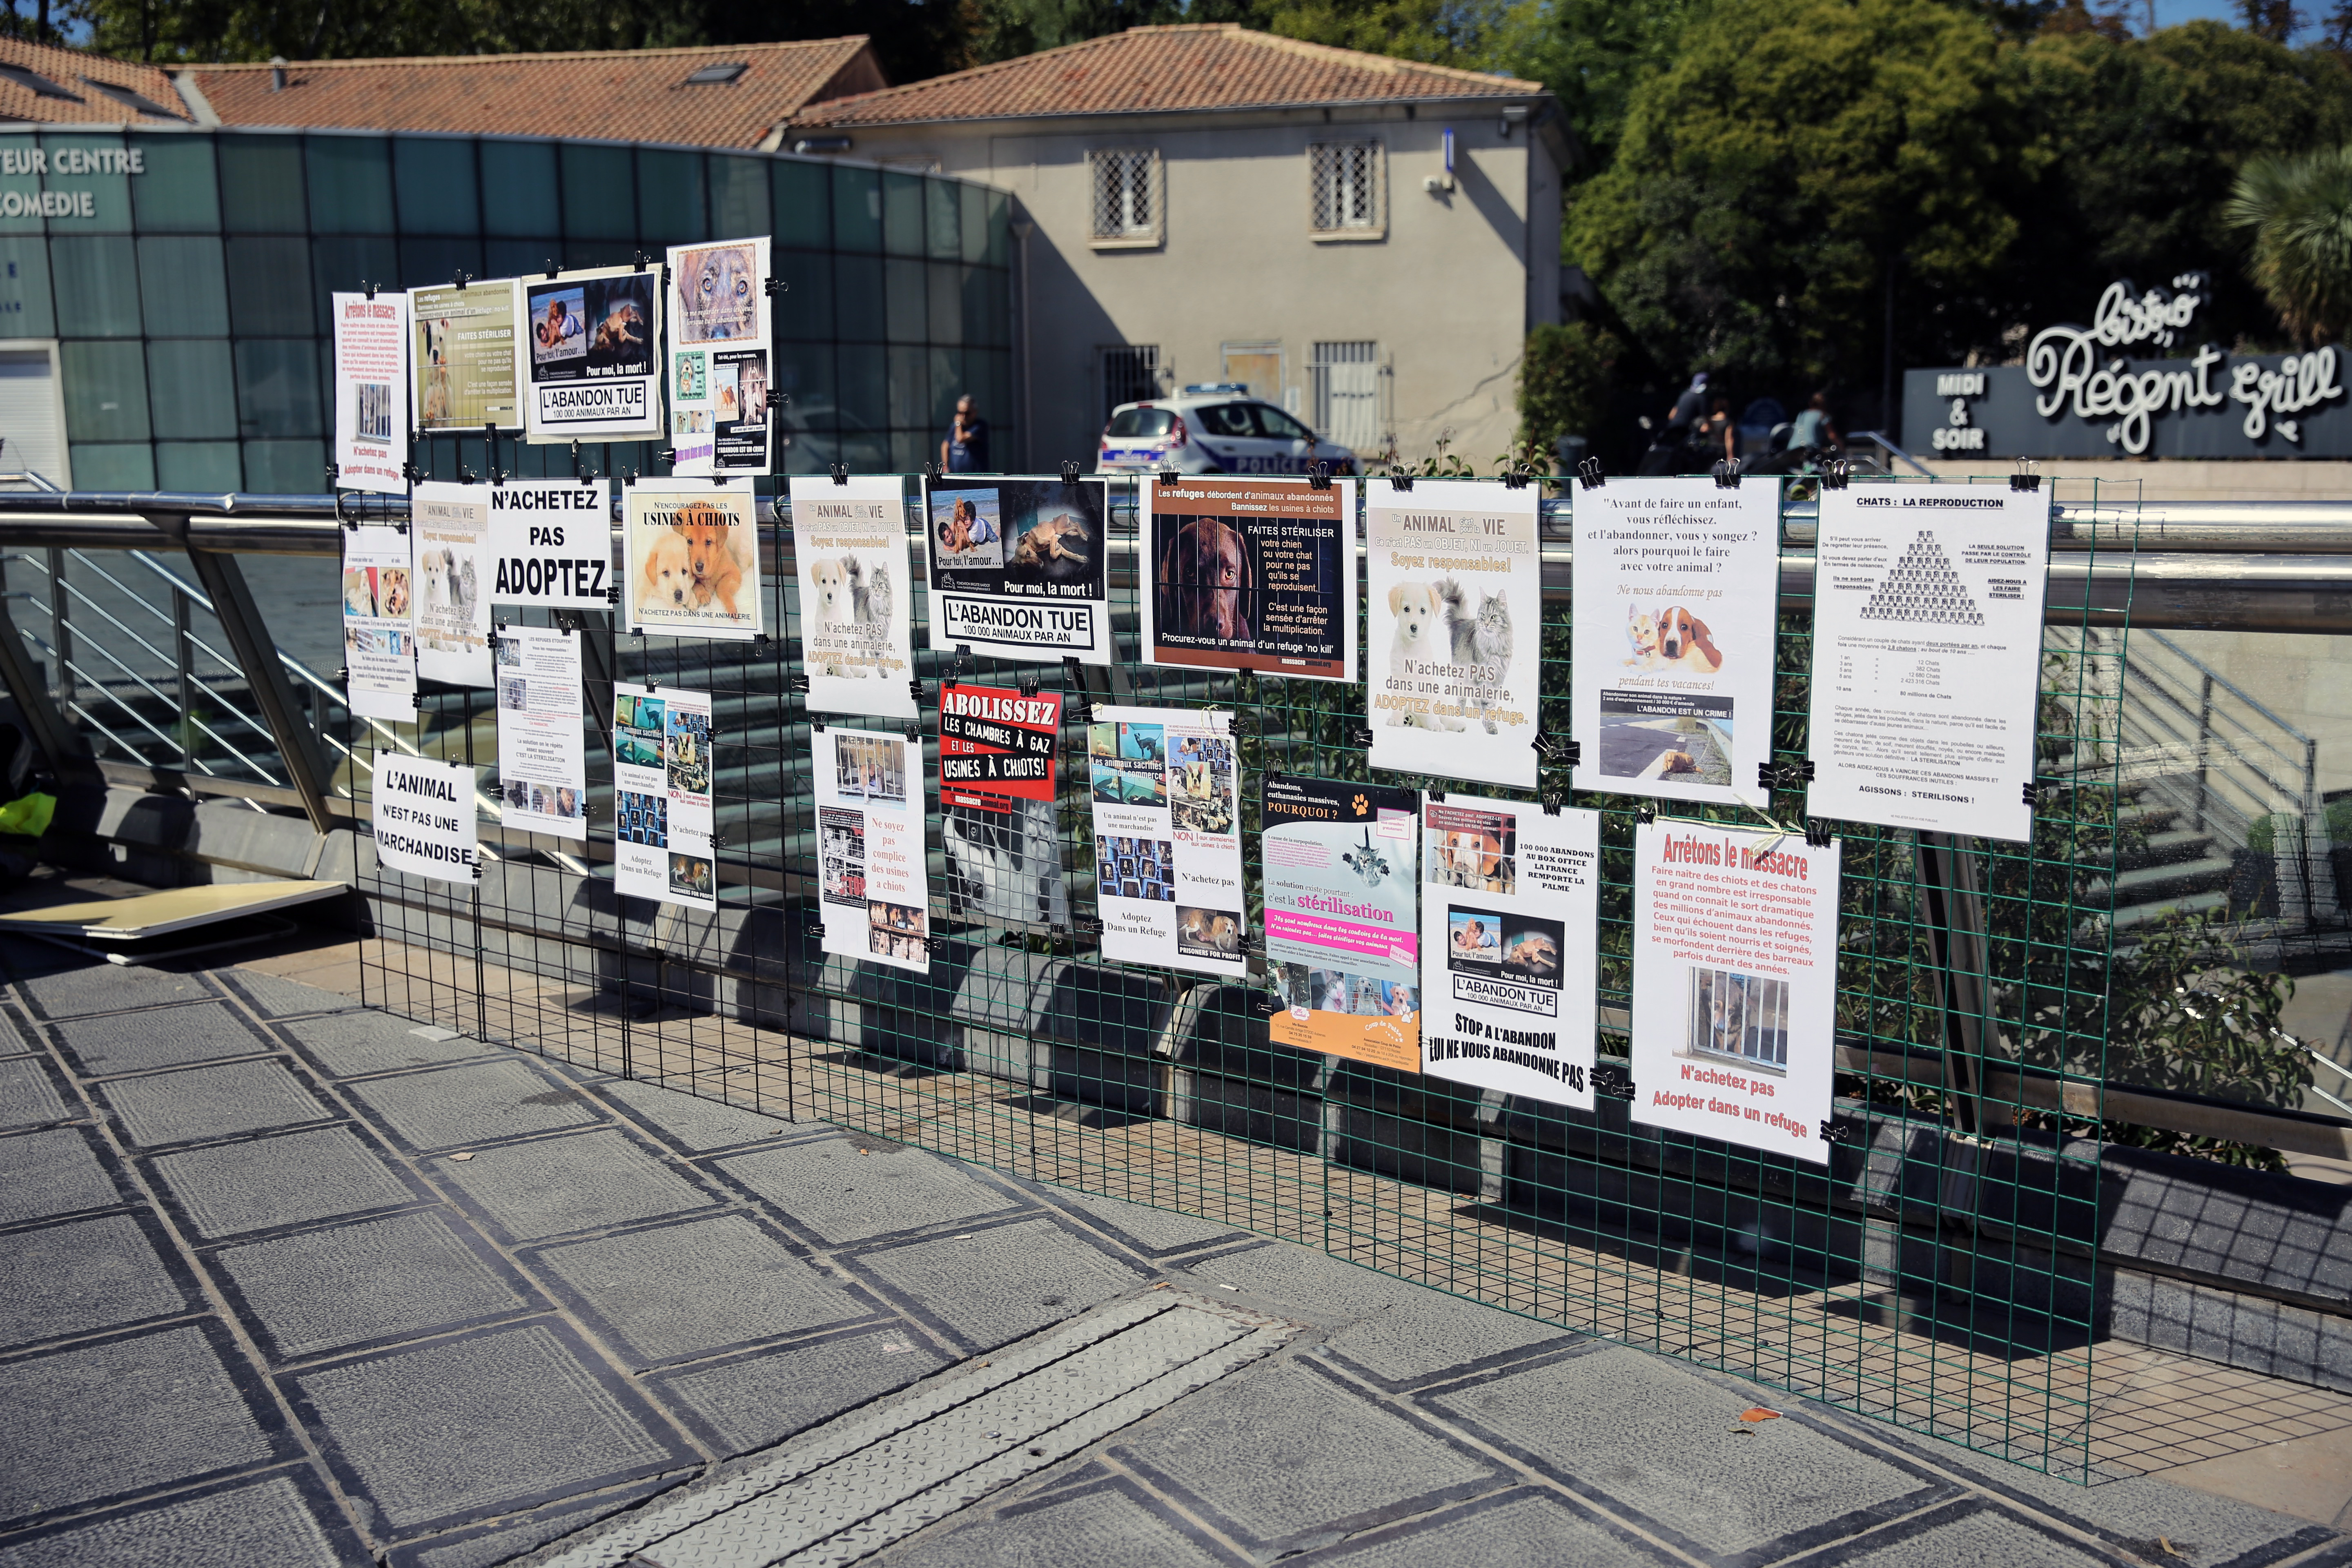
street, city, wall, europe, action, art, midi, posters, montpellier, chats, southfrance, sdfrankreich, zuidfrankrijk, mditerrane, languedocroussillon, hrault, animalsprotection, tierschutz, placedelacomdie, standdinformations, protectionanimale, collectif, droitsdesanimaux, affiches, neighbourhood, urban area